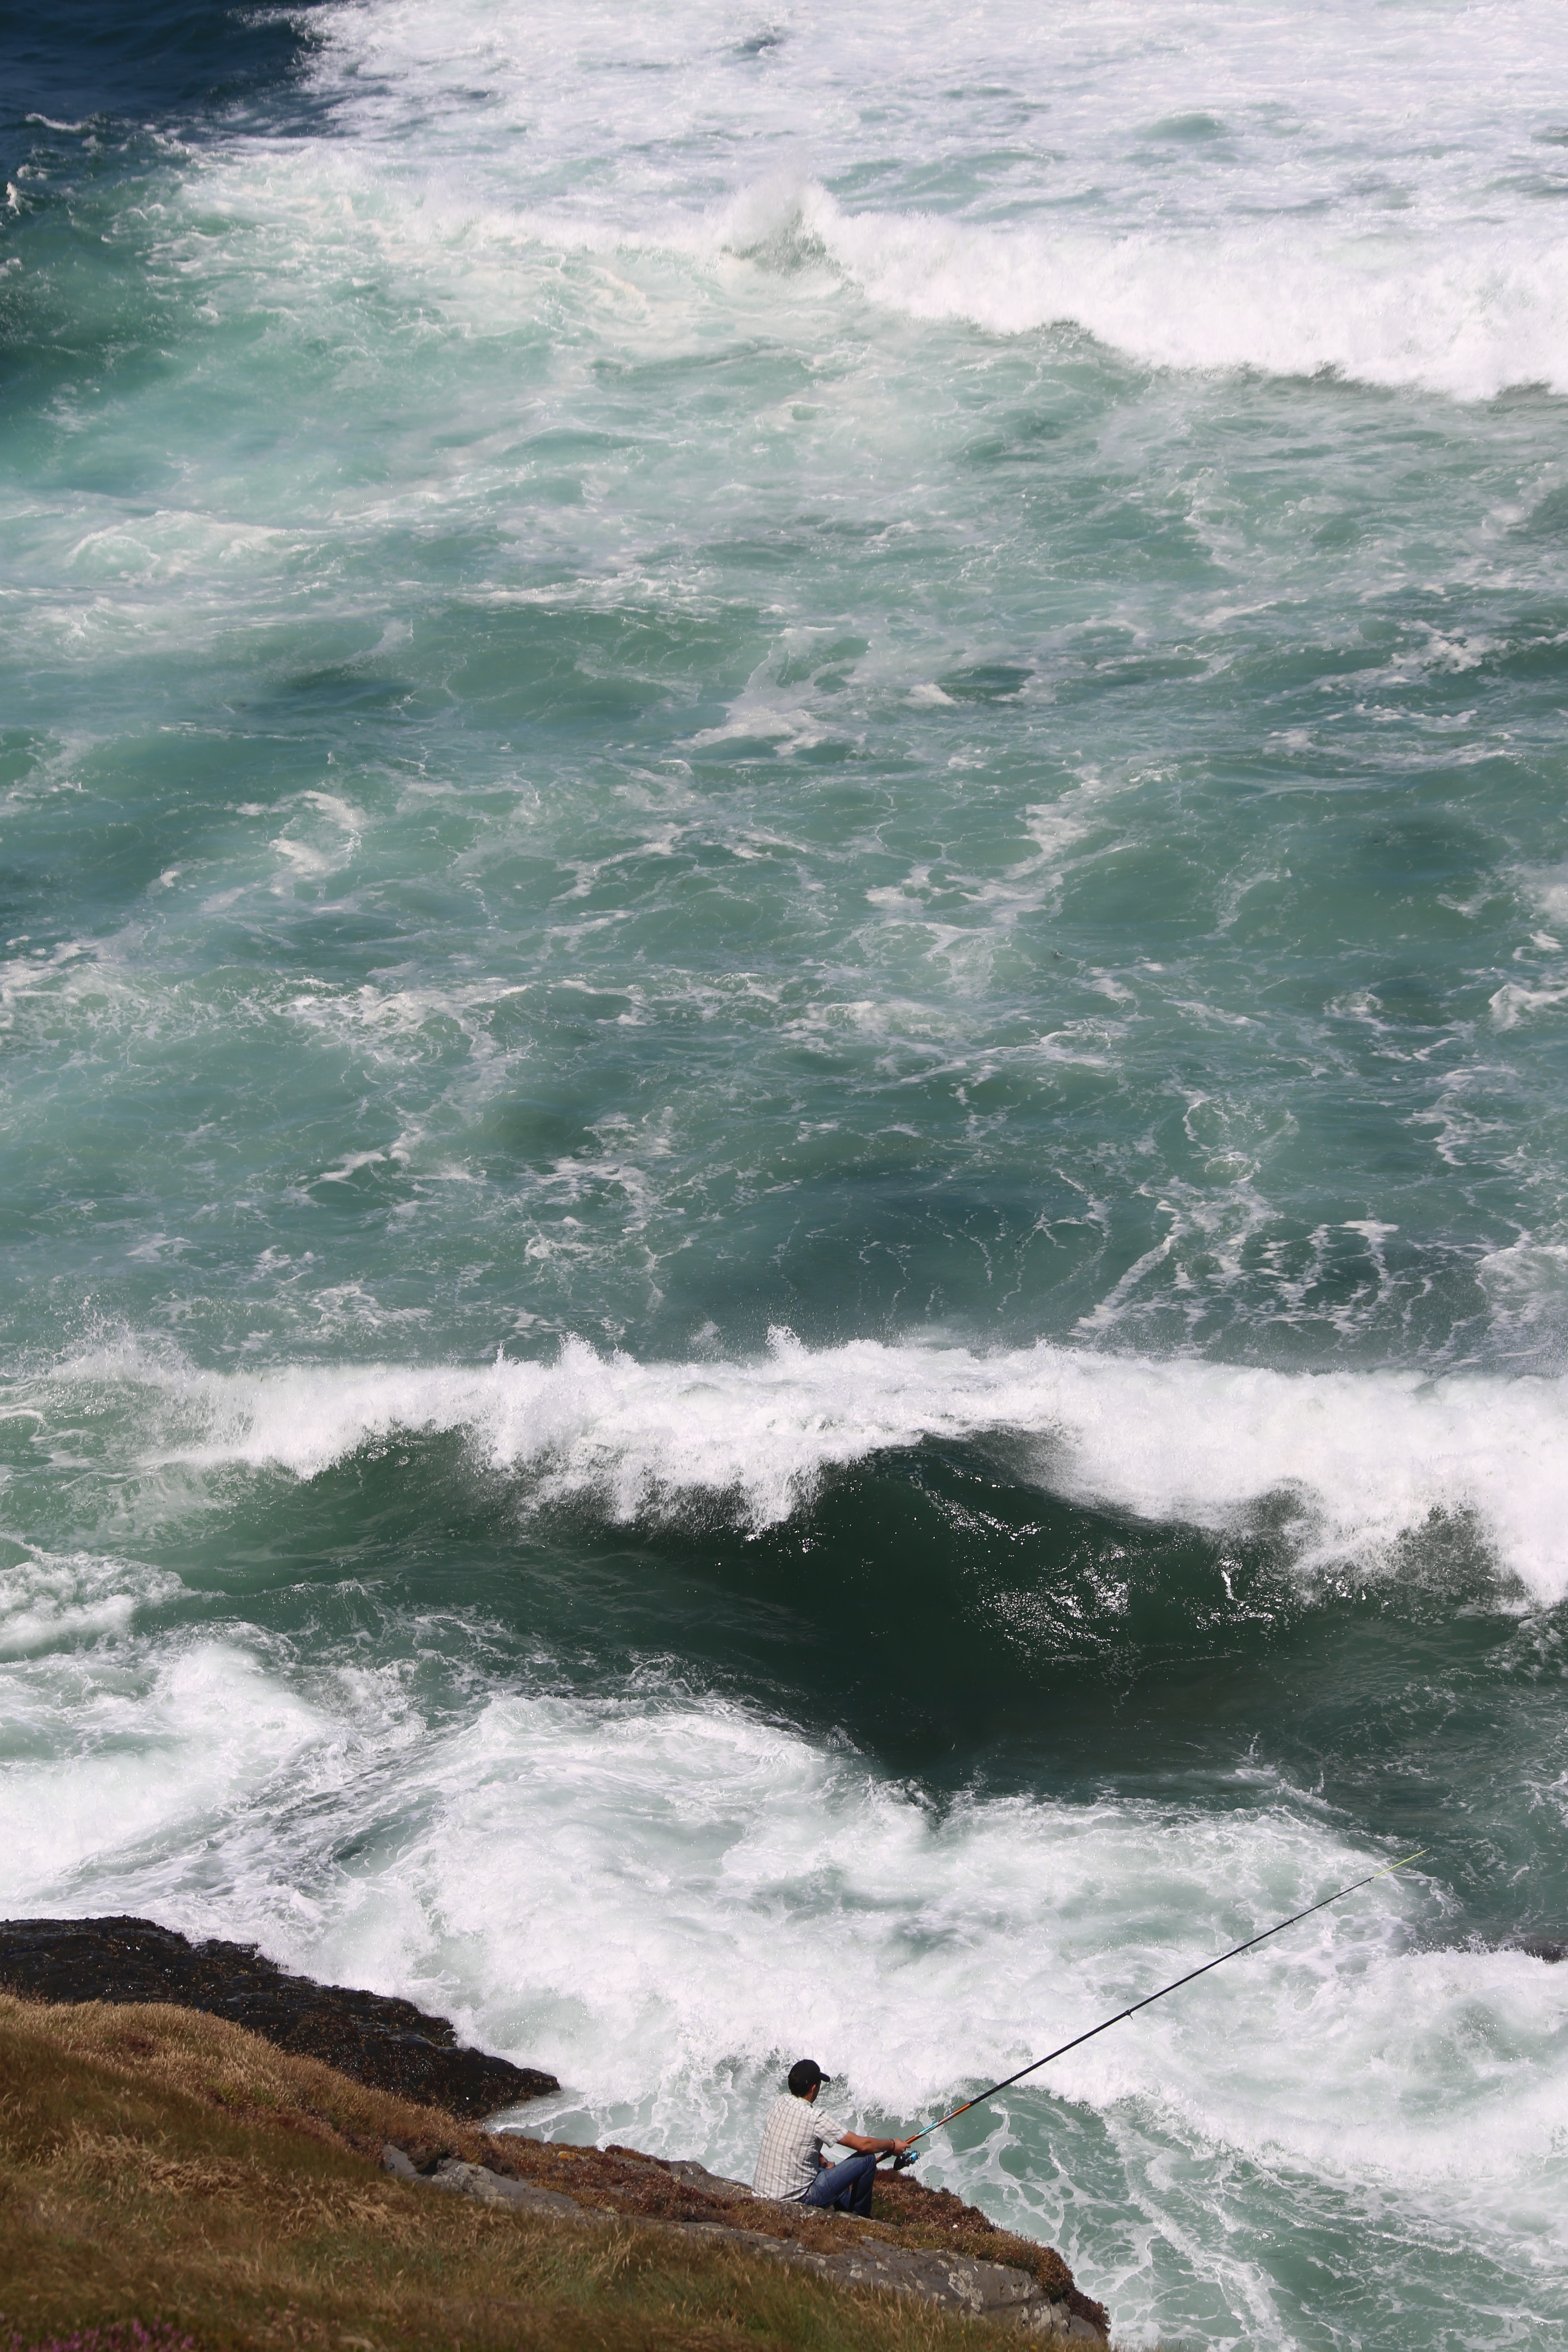
beach, sea, coast, water, ocean, shore, wave, wind, cliff, surfing, fishing, fisherman, terrain, waves, fishermen, cape, secluded beach, wind wave